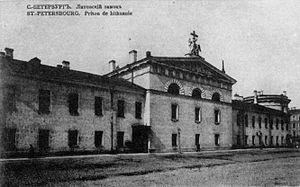
Le château de Lituanie est une ancienne prison de la ville de Saint-Pétersbourg, dans le district de Kolomna, à l'intersection de la rivière Moïka et du canal Kryukov en face de l'île de Nouvelle-Hollande. Il se trouvait dans le passage qui, en 1844, était appelé rue de la Prison, puis, en 1919, ruelle Matveïev. Son nom lui vient du bataillon de mousquetaires lituaniens qui y a été caserné en 1801. Le château a été fortement dévasté durant la Révolution de Février 1917. En 1929-1930, la décision de détruire le château a été prise et exécutée par les autorités de la ville. Grâce à la peinture et à la littérature, il reste dans la mémoire des habitants de Saint-Pétersbourg.